History of the United States (1945–1964)

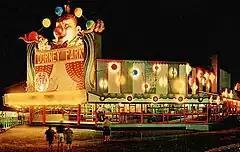
Dorney Park & Wildwater Kingdom in Allentown, Pennsylvania, 1950

Abstract expressionism was popular in New York City in the 1950s. This movement acquired its name for combining the German expressionism's emotional intensity with the anti-figurative aesthetic of the European abstract schools such as Futurism, Bauhaus and Synthetic Cubism. Jackson Pollock was one of the most influential painters of this movement, creating famous works such as No. 5, 1948.